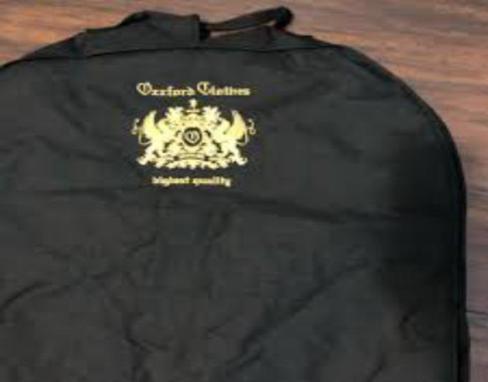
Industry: Clothes